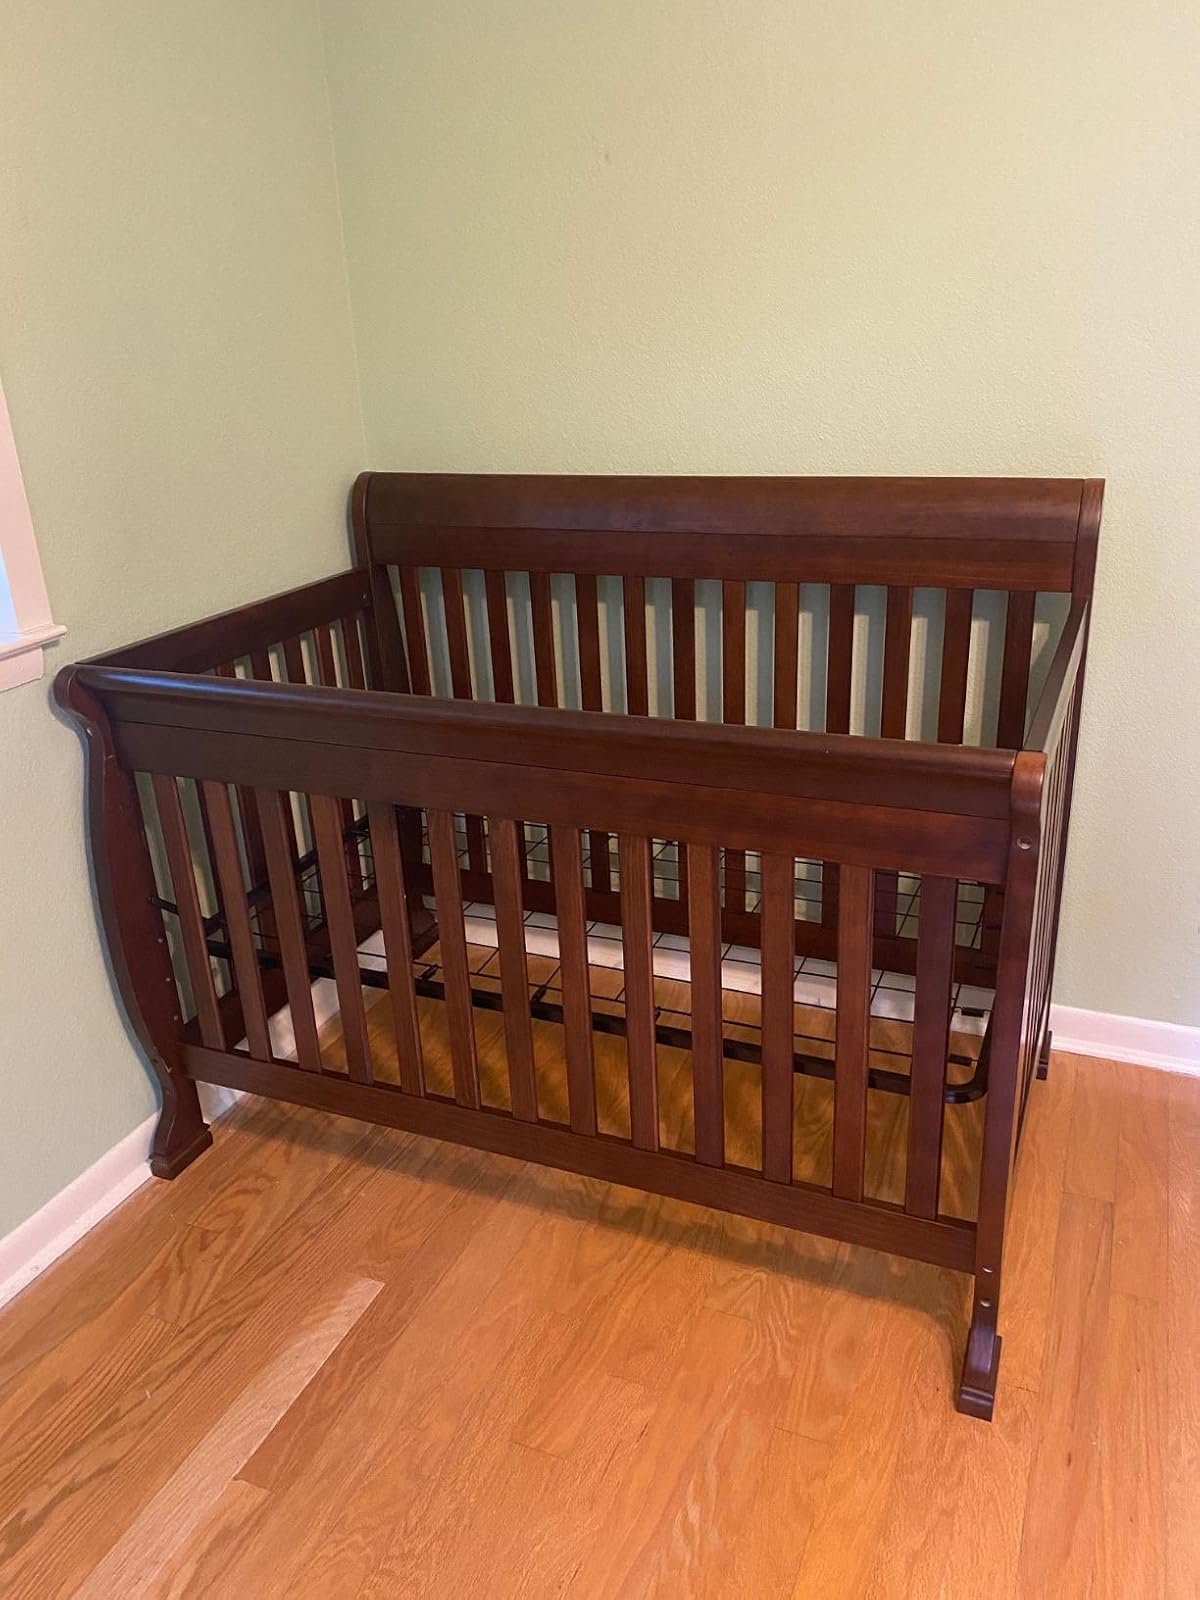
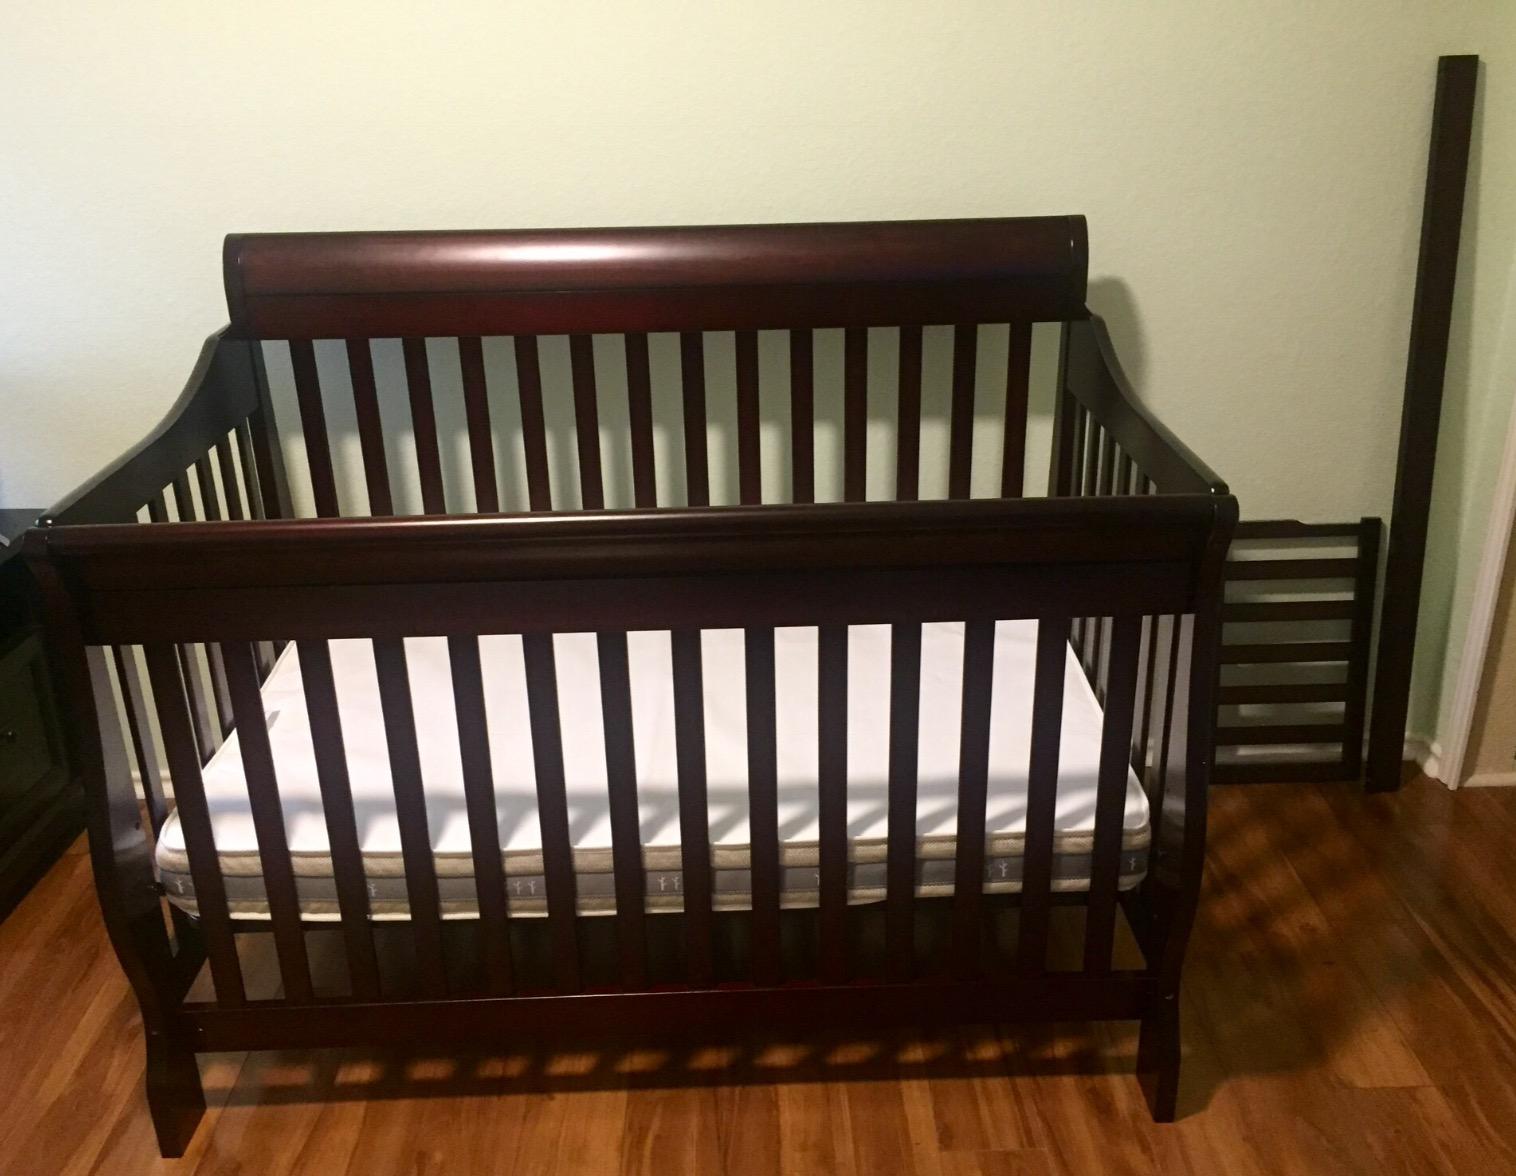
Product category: products_crib
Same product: no